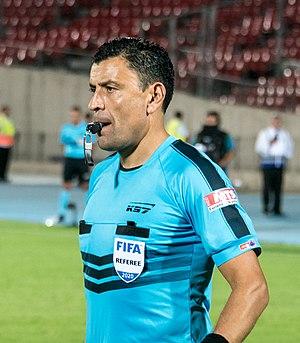
Roberto Tobar est un arbitre international chilien de football né le 13 avril 1978 à Santiago du Chili.